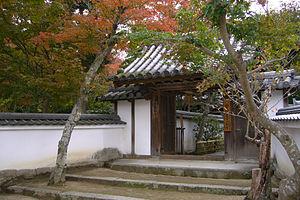
Taisan-ji An'yō-in est un temple de la secte Tendai situé à Kobe, préfecture de Hyōgo au Japon. Il a été créé comme temple tatchu de Taisan-ji.